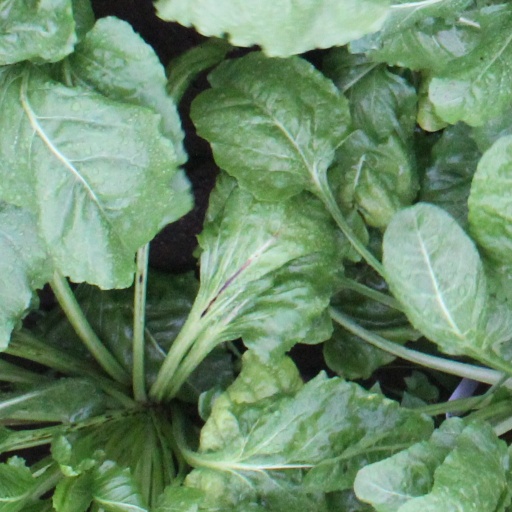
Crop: sugar beet